Kehta Hai Dil Jee Le Zara

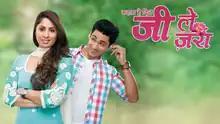

Kehta Hai Dil Jee Le Zara is a Hindi-language Indian drama television series which premiered on Sony TV on 15 August 2013. The series starred Sangita Ghosh and Ruslaan Mumtaz.